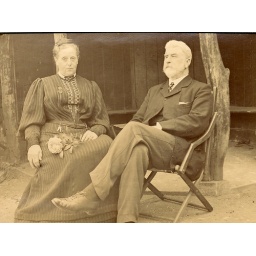
Found image. A well off couple sitting in front of the summerhouse. A cabinet card.